Randall Davidson

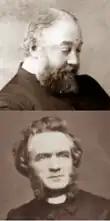
Henry Montagu Butler and Brooke Foss Westcott, inspirations at Harrow

In 1862, at the age of 14, Davidson became a pupil at Harrow School. The school was Anglican in its religious teachings and practices, and he took part in confirmation classes. Scarlet fever prevented him from being confirmed along with the other boys at Harrow, and he was confirmed in June 1865 at St George's, Hanover Square by the Bishop of London, Archibald Campbell Tait, a longstanding friend of Henry Davidson. The greatest influences on Davidson at Harrow were Henry Montagu Butler, the headmaster, and Brooke Foss Westcott, his second housemaster. Davidson was inspired by Butler's sermons and by Westcott's wide-ranging instruction on topics from architecture and poetry to philosophy and history. Davidson and Westcott became lifelong friends, and each came to turn to the other for advice.